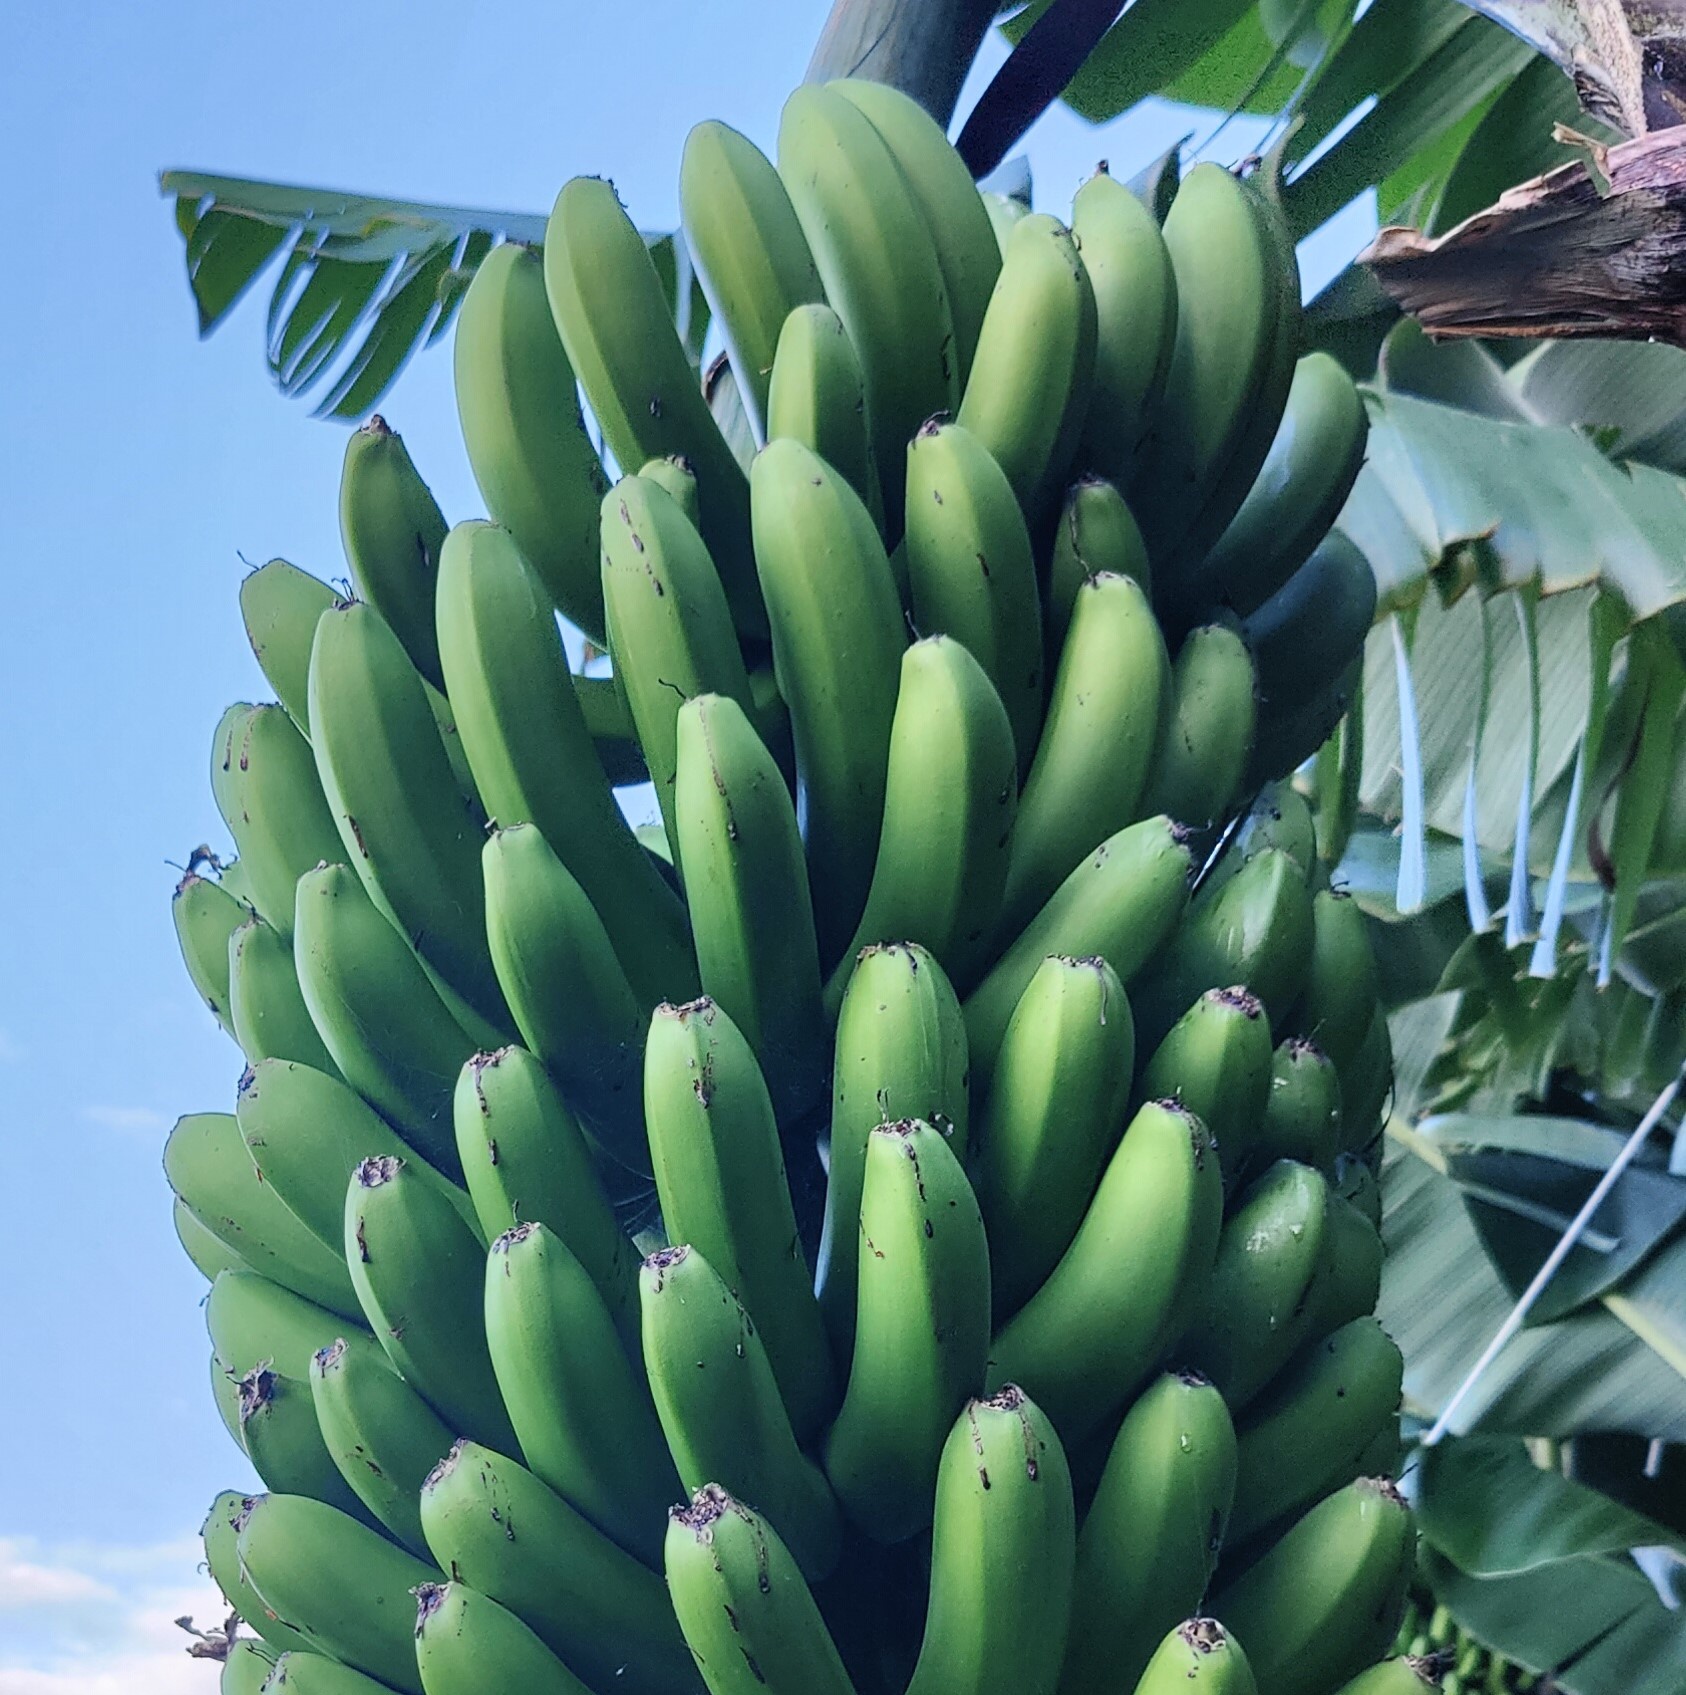
Label: Cut